The River (American TV series)

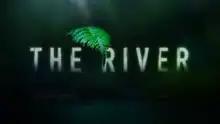

The River is a 2012 American found-footage supernatural action horror television series that ran from February 7, 2012 to March 20, 2012, on ABC. Broadcast as a mid-season replacement, the first season has eight episodes. Despite generally favorable reviews, "The River" had sub-par ratings.